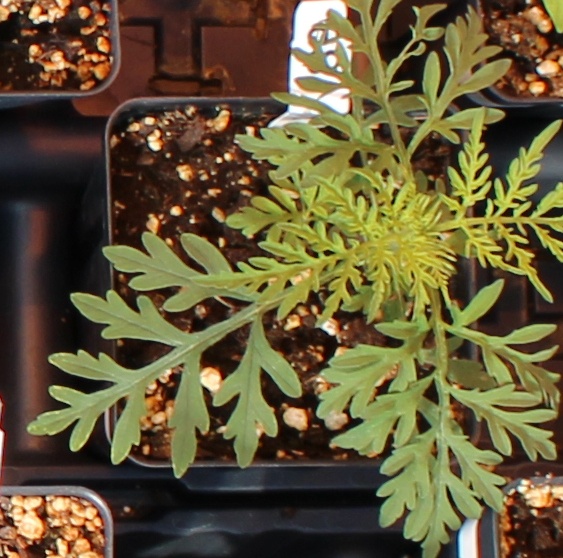
Label: Ragweed